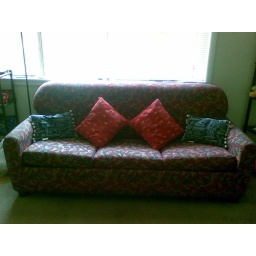
Sofa bed in great condition, no stains, no tears, pet and smoke free home ( Pillows included) For $150 !!!